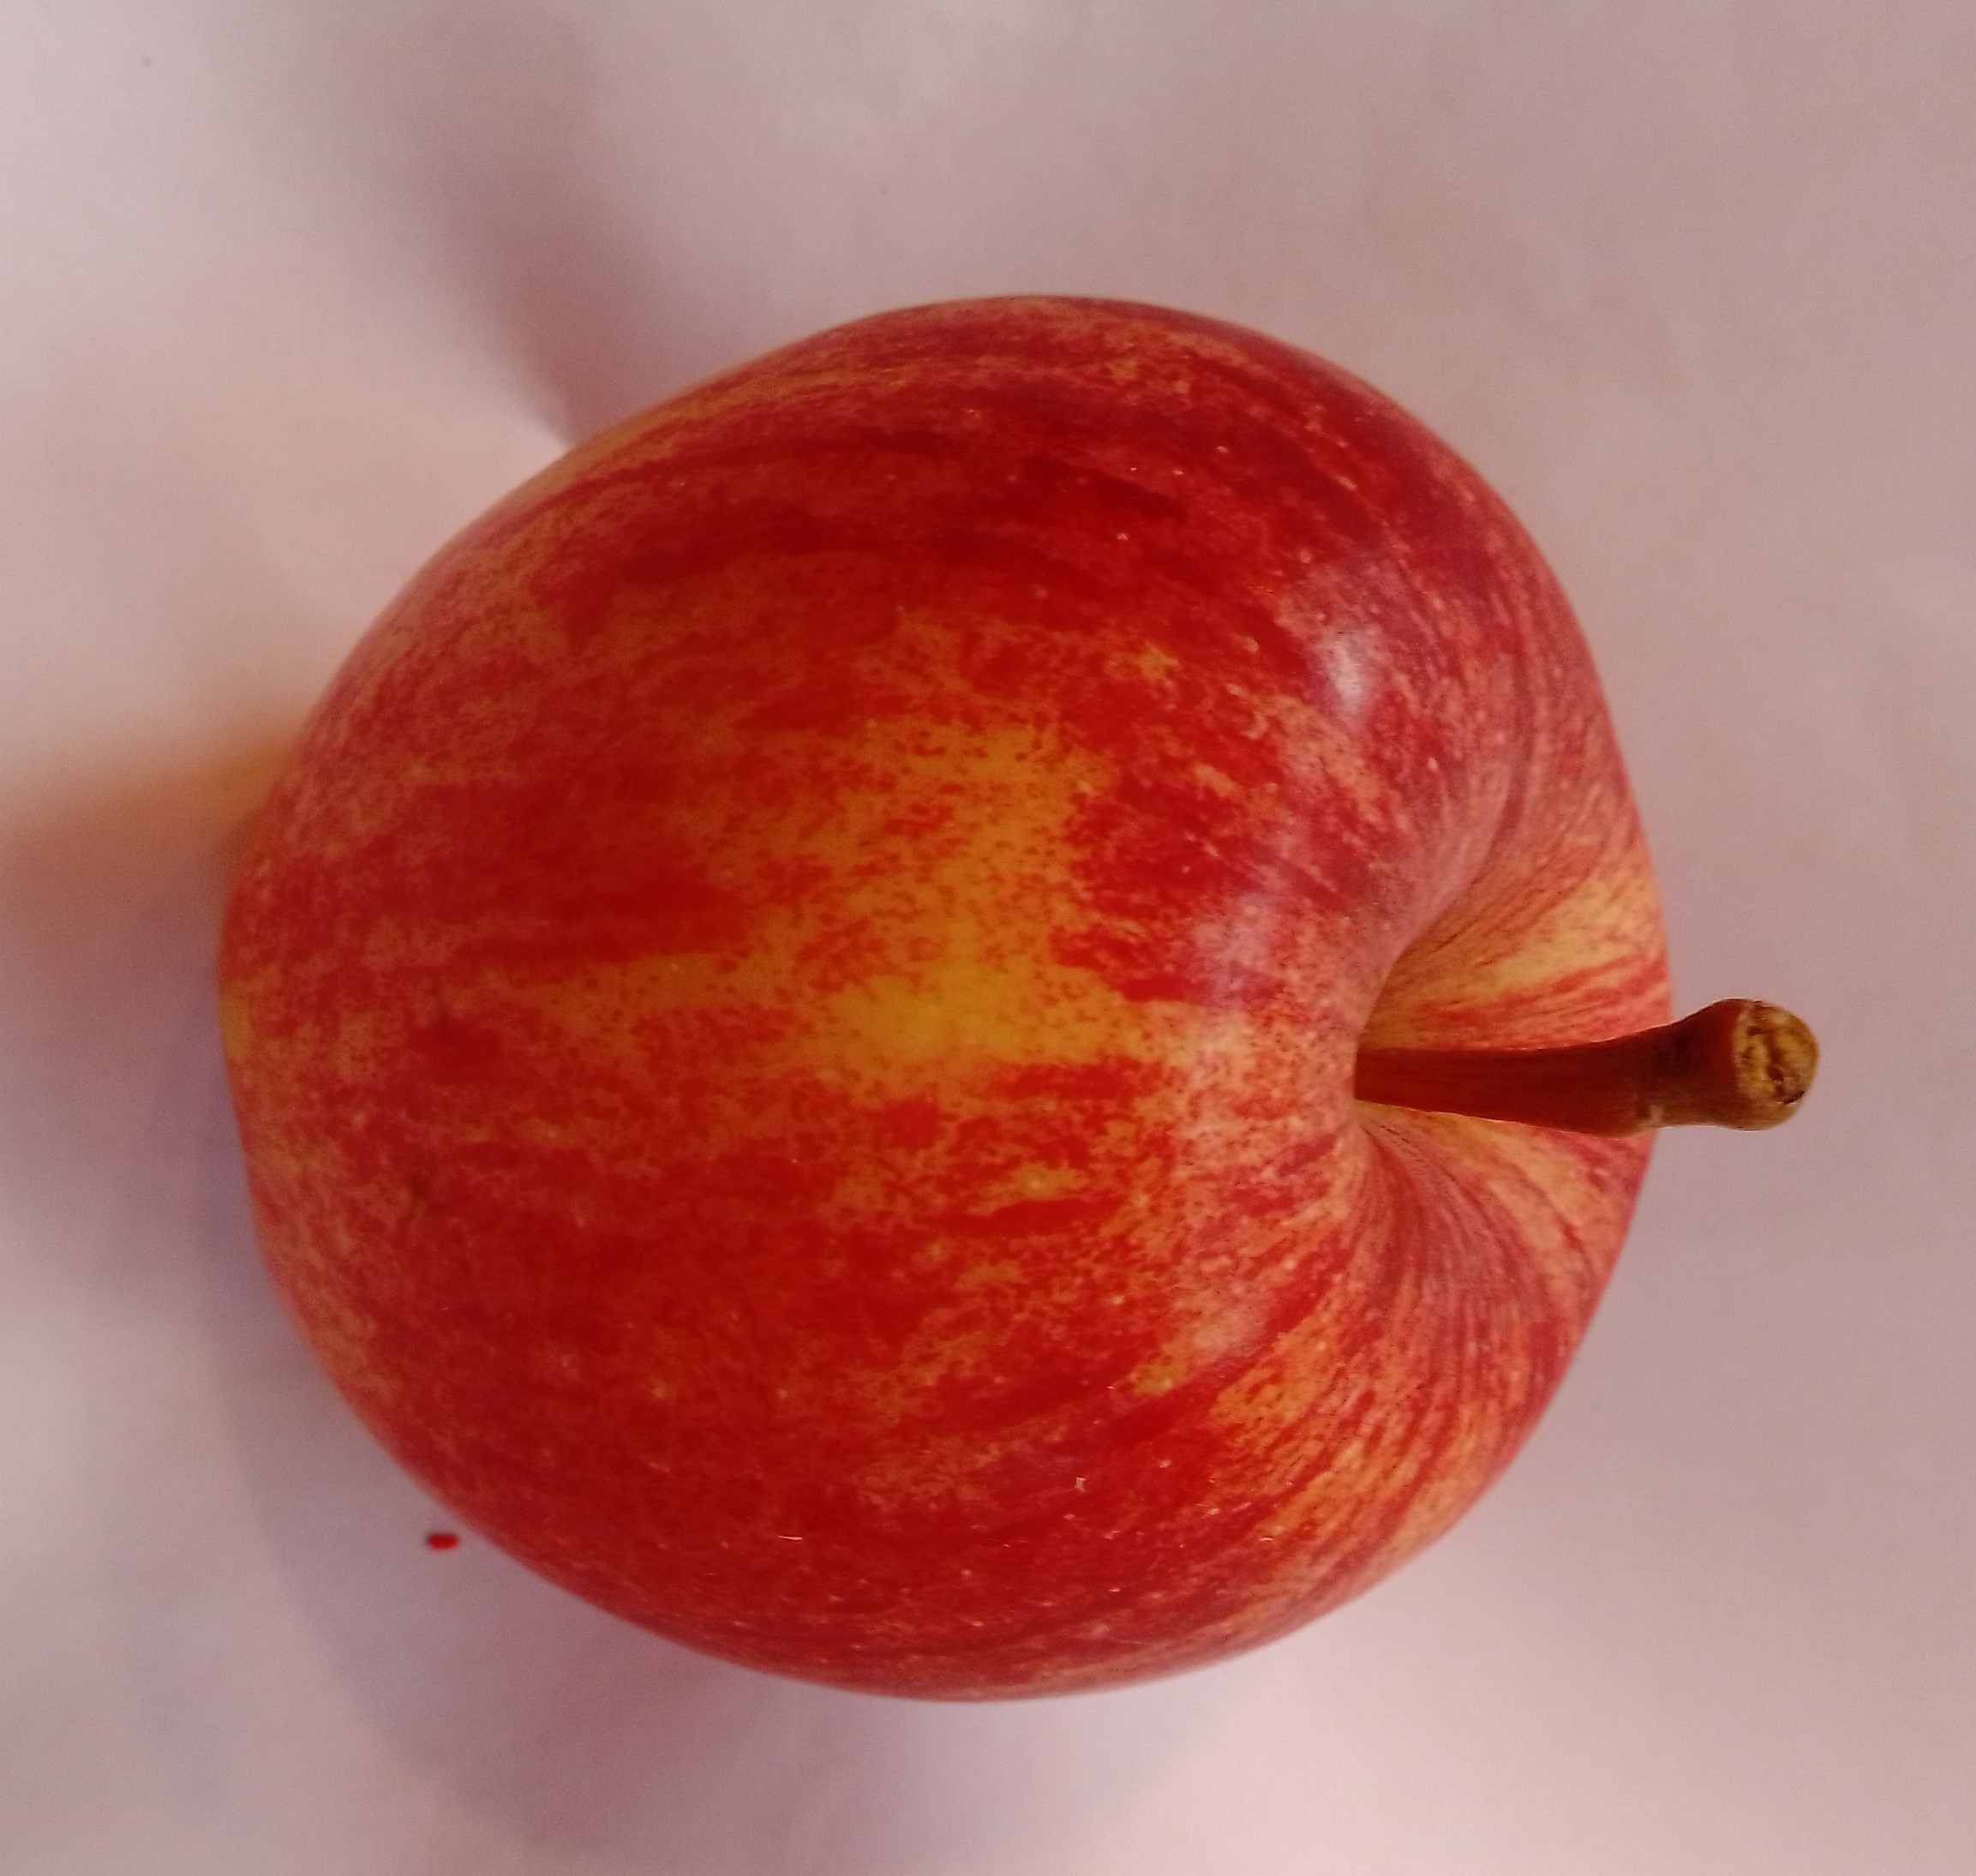
Fruit: apple
Condition: fresh